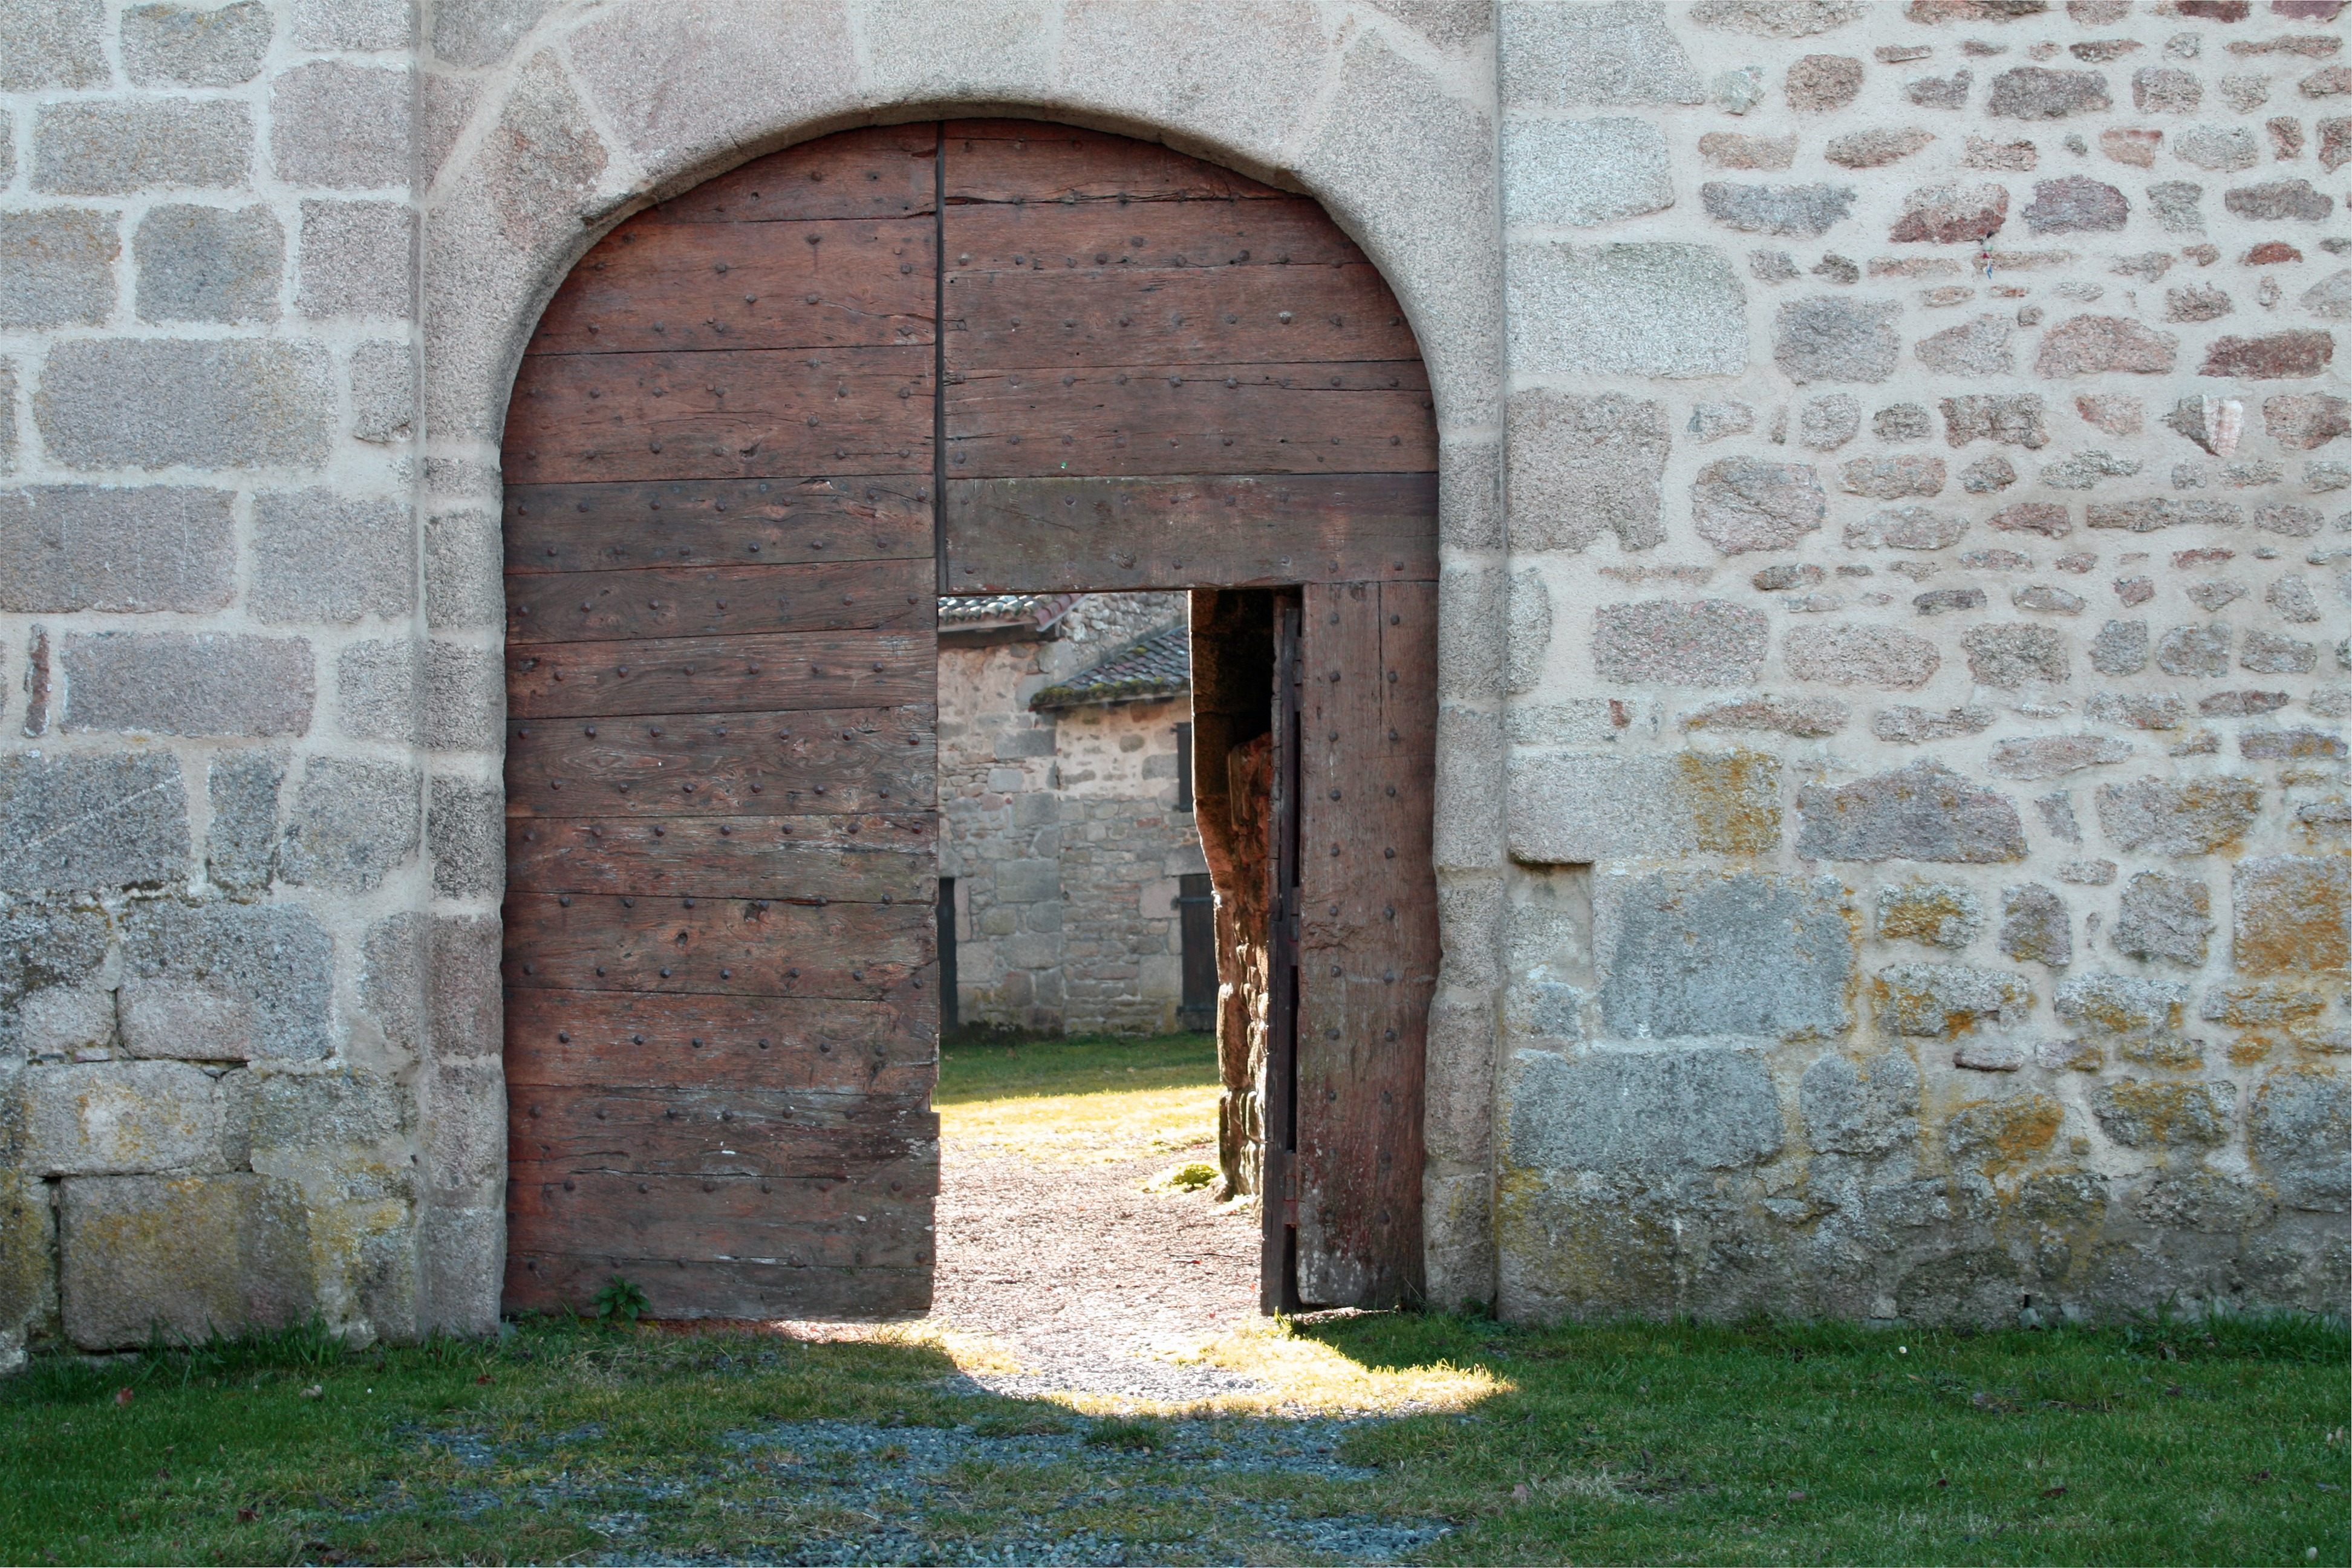
rock, architecture, window, building, wall, arch, chapel, brick, door, place of worship, wooden door, ruins, monastery, old door, ancient history, ancient door, door with opening, curved door, courtyard door